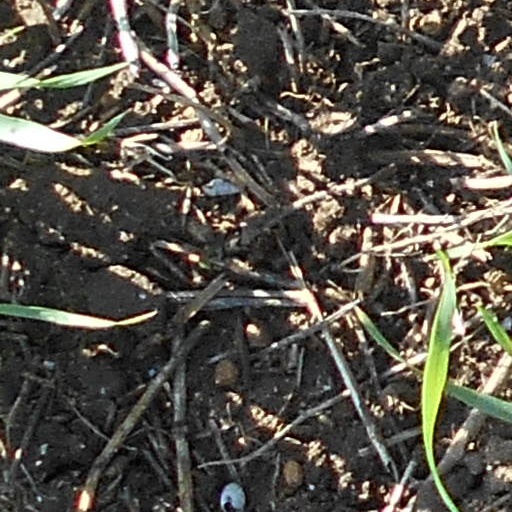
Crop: wheat